Pad thai

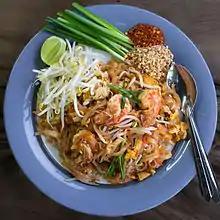
Street stall pad thai from Chiang Mai in northern Thailand

Pad Thai ( or ; , , ISO: "p̄hạd thịy"), also spelled phat Thai or phad Thai, is a stir-fried rice noodle dish commonly served as a street food in Thailand as part of the country's cuisine. It is typically made with rice noodles, shrimp, peanuts, scrambled egg, sugar and bean sprouts. The ingredients are fried in a wok.